Demographics of Peru

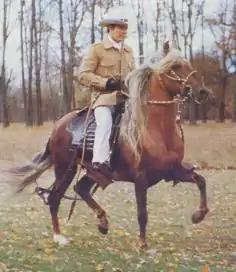
Peruvian Paso

According to the Peruvian Constitution of 1993, Peru's official languages are Spanish, Quechua, Aymara, and other indigenous languages in areas where they predominate. Today, Spanish is spoken by some 83.9% of the population. It is used by the government and the media and in education and commerce. Amerindians who live in the Andean highlands speak Quechua and Aymara and are ethnically distinct from the diverse indigenous groups who live on the eastern side of the Andes and in the tropical lowlands adjacent to the Amazon basin.